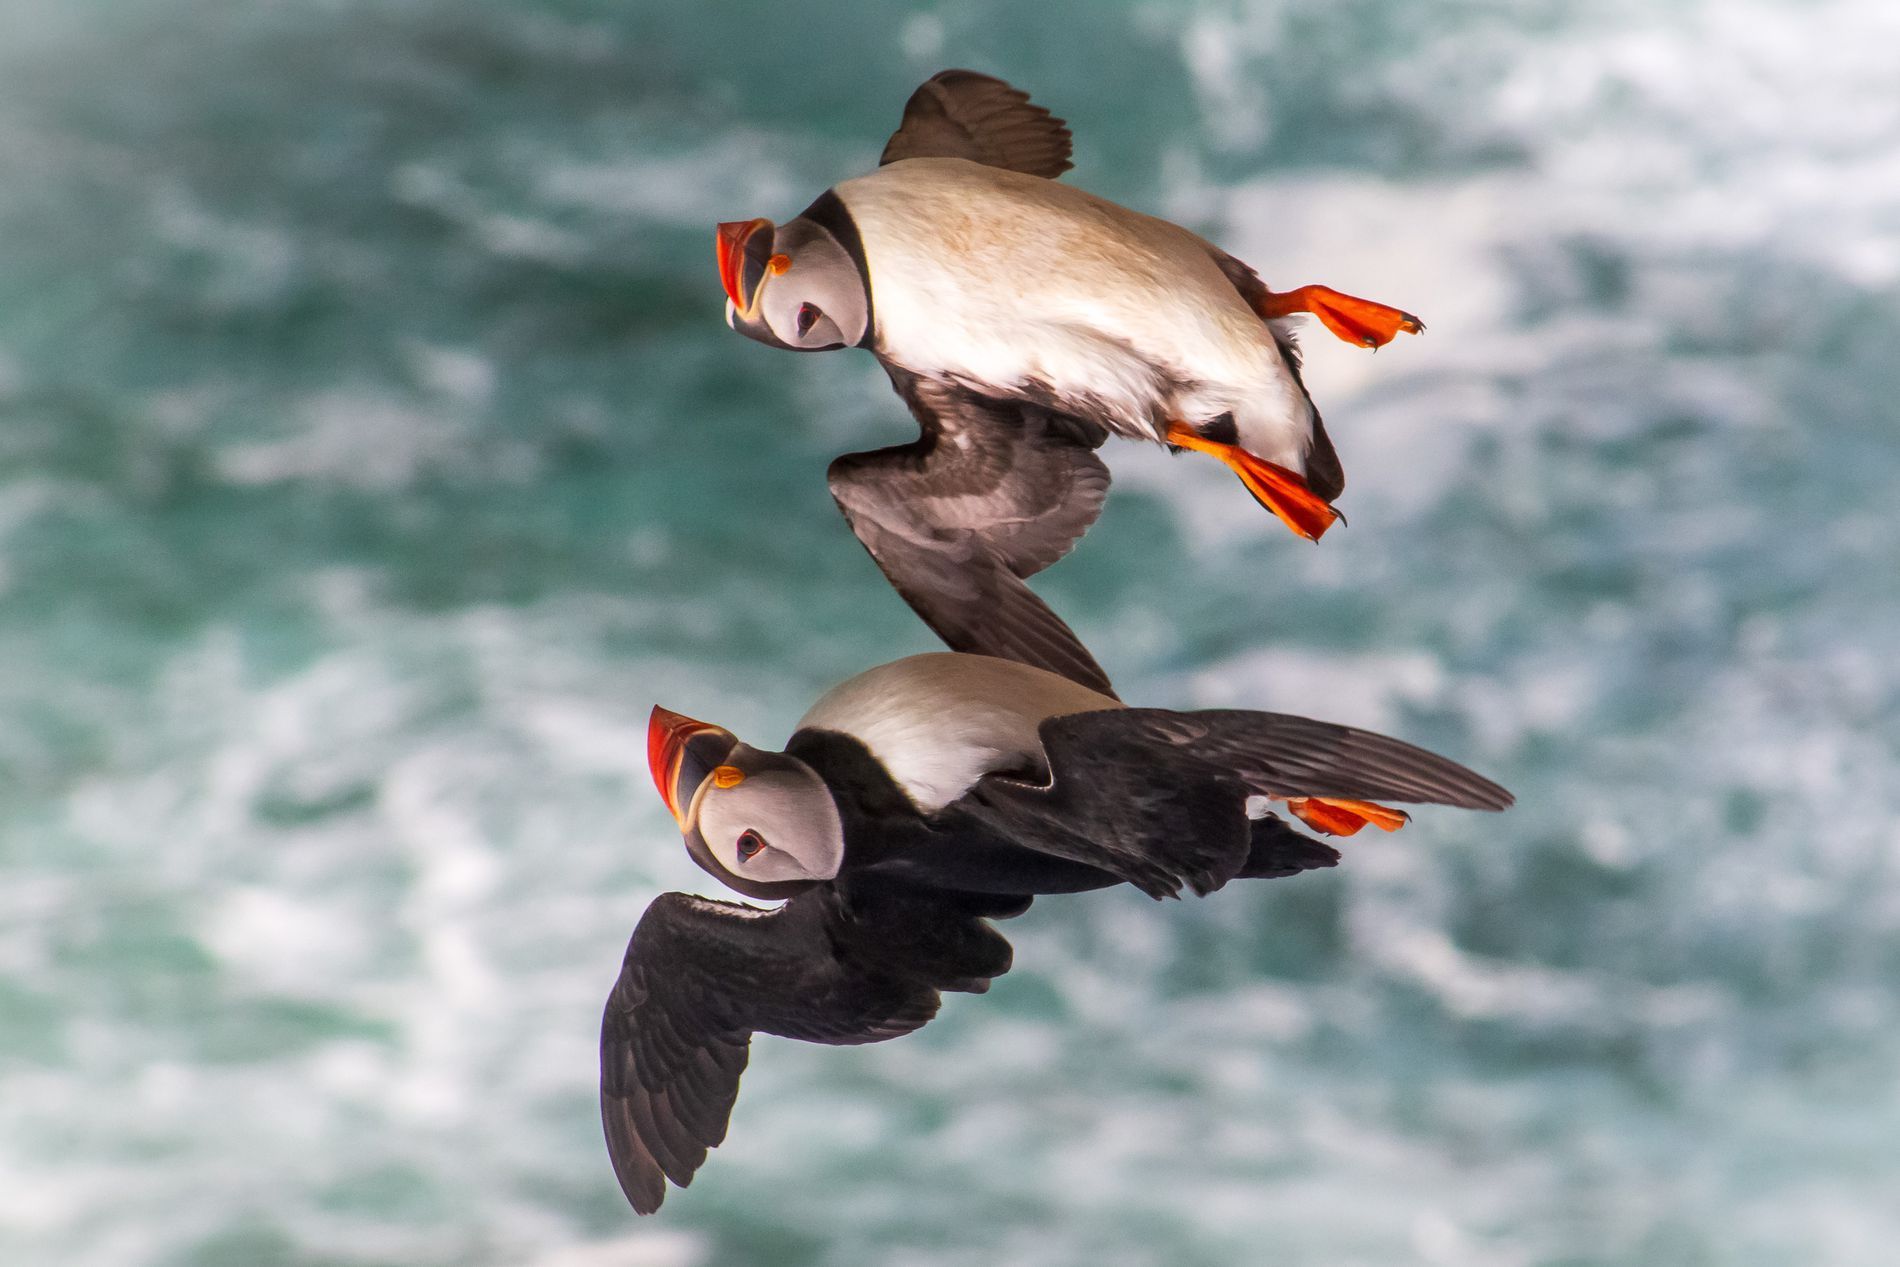
Flying puffins
A photo taken from the above, of two puffin birds flying in the sky. One bird's back is visible from above with its black wings spread. The other's lower belly is visible with its white feathers and closed wings. Their black and white colors contrast with the orange of their legs and beak. In the slightly blurry background, the blue sea water appears, in soft daylight.
The scene depicts two puffins flying gracefully through the sky. One appears from its black back with wings spread, while the other appears from its white underside with  wings folded. Their legs and beak are bright orange, contrasting with their black and white color and the soft blue background of the sea. The genre of the image is a wildlife photograph.
Labels: Animal, Bird, Puffin, Beak, Flying, sea
Camera: Canon Canon EOS 70D
Lens: EF75-300mm f/4-5.6
Aperture: F14
Exposure: 1/2000 sec
ISO: 1000
Focal length: 210